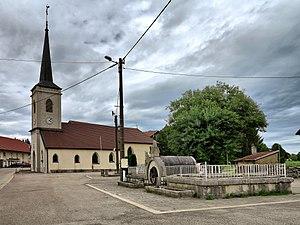
La fontaine et l'église
Le Luhier est une commune française située dans le département du Doubs en région Bourgogne-Franche-Comté.